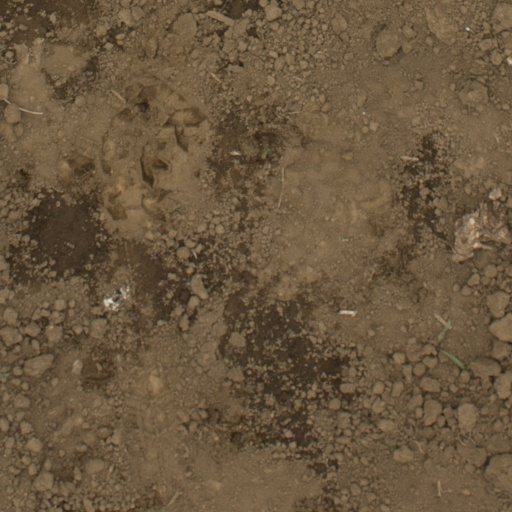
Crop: Jerusalem artichoke